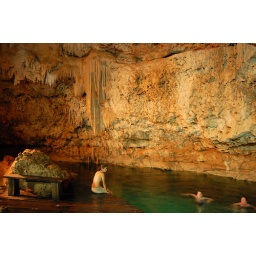
This was just an absolutely gorgeous under ground cave just outside of Coba, Mexico. And yes,...the water was freezing. lol